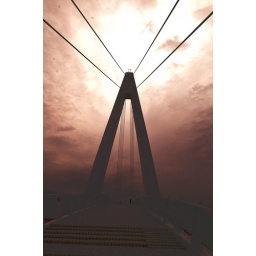
Shot taken in Dan Sui. Inverted S-curve to bring out the details in the sky. Applied red and green values.